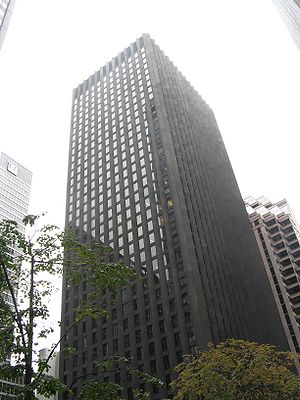
Columbia Broadcasting System
CBS Broadcasting Inc., er et af de største tv- og radionetværk i USA. Radiostationen gik i luften i 1927 og tv-stationen i 1939.